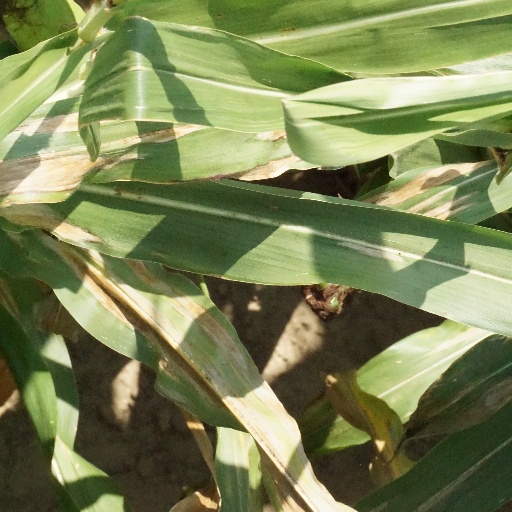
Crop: maize; corn